Mesozoic

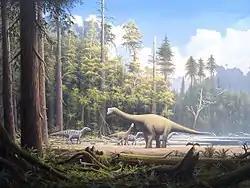
Dinosaurs were the dominant terrestrial vertebrates throughout much of the Mesozoic.

The dominant land plant species of the time were gymnosperms, which are vascular, cone-bearing, non-flowering plants such as conifers that produce seeds without a coating. This contrasts with the earth's current flora, in which the dominant land plants in terms of number of species are angiosperms. The earliest members of the genus "Ginkgo" first appeared during the Middle Jurassic. This genus is represented today by a single species, "Ginkgo biloba". Modern conifer groups began to radiate during the Jurassic. Bennettitales, an extinct group of gymnosperms with foliage superficially resembling that of cycads gained a global distribution during the Late Triassic, and represented one of the most common groups of Mesozoic seed plants.